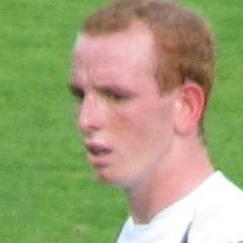
Age: 22